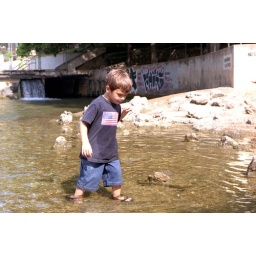
Little boy was hunting to a good rock in the water by the Barton Spings dog pond